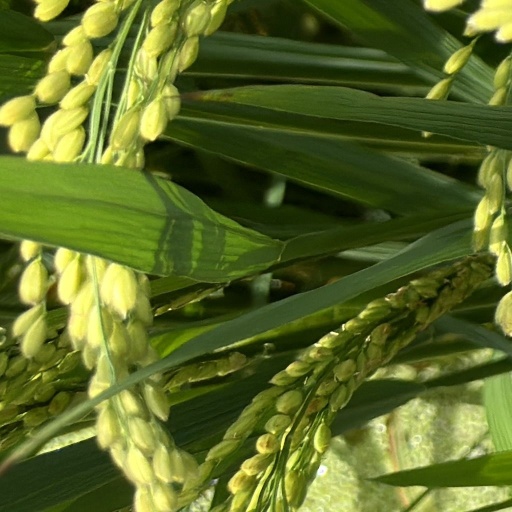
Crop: rice